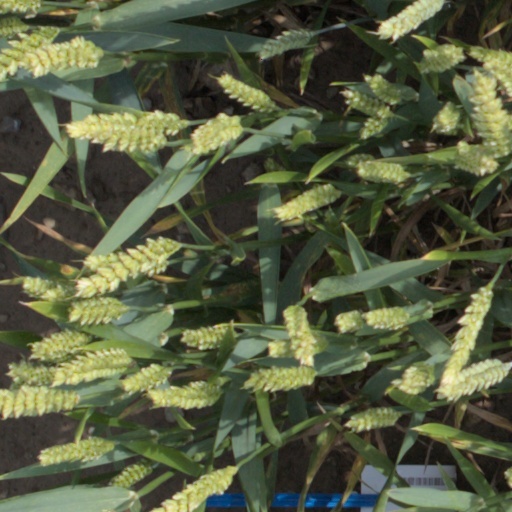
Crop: wheat